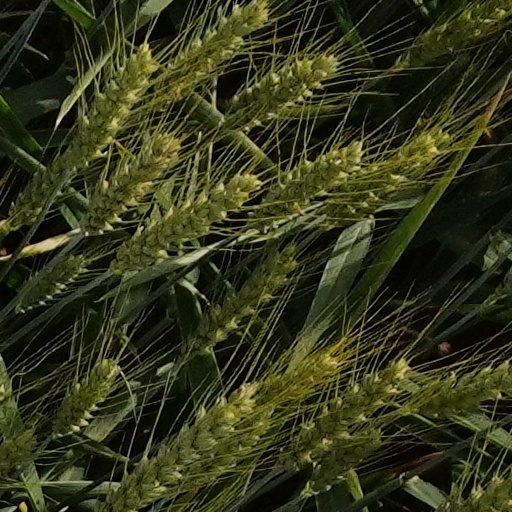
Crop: wheat